Kleophrades Painter

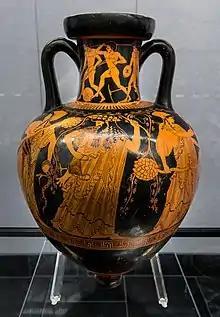
Dionysos with maenads and satyrs. Munich, Staatliche Antikensammlungen 2344

The Kleophrades Painter is the name given to the anonymous red-figure Athenian vase painter, who was active from approximately 510–470 BC and whose work, considered among the finest of the red-figure tradition, is identified by its stylistic traits.